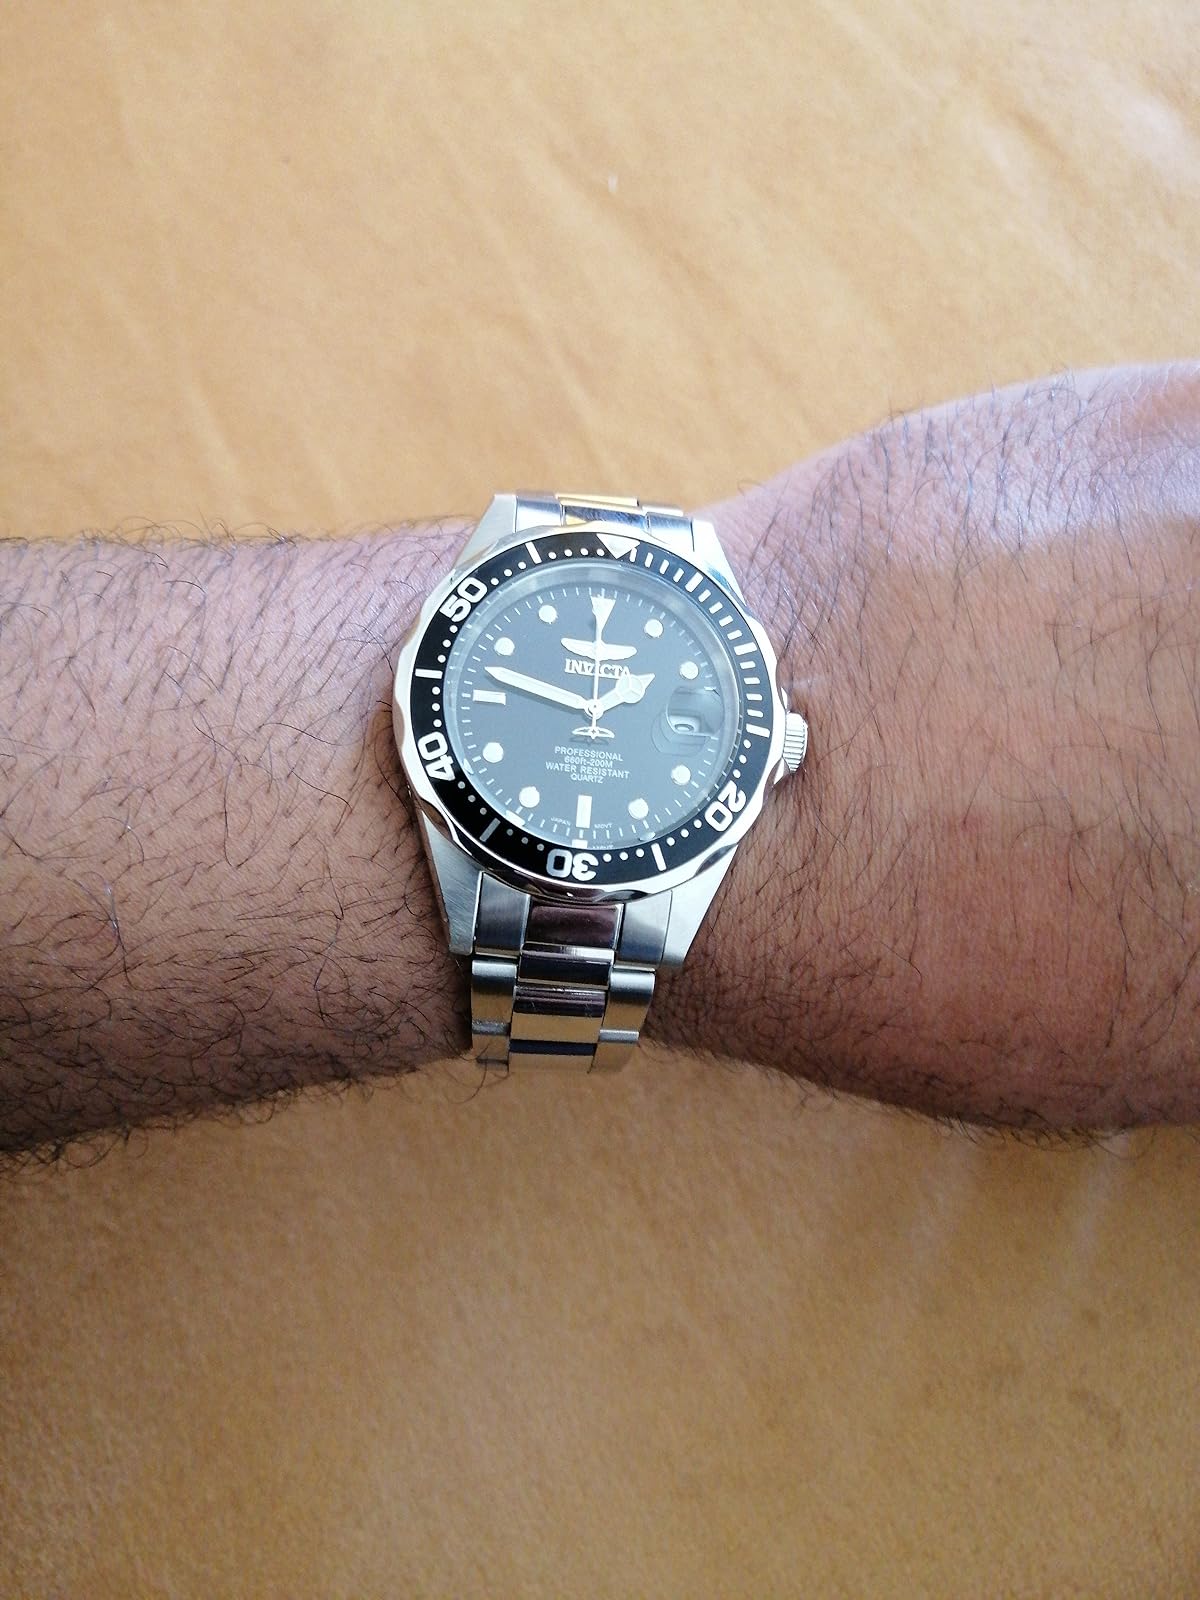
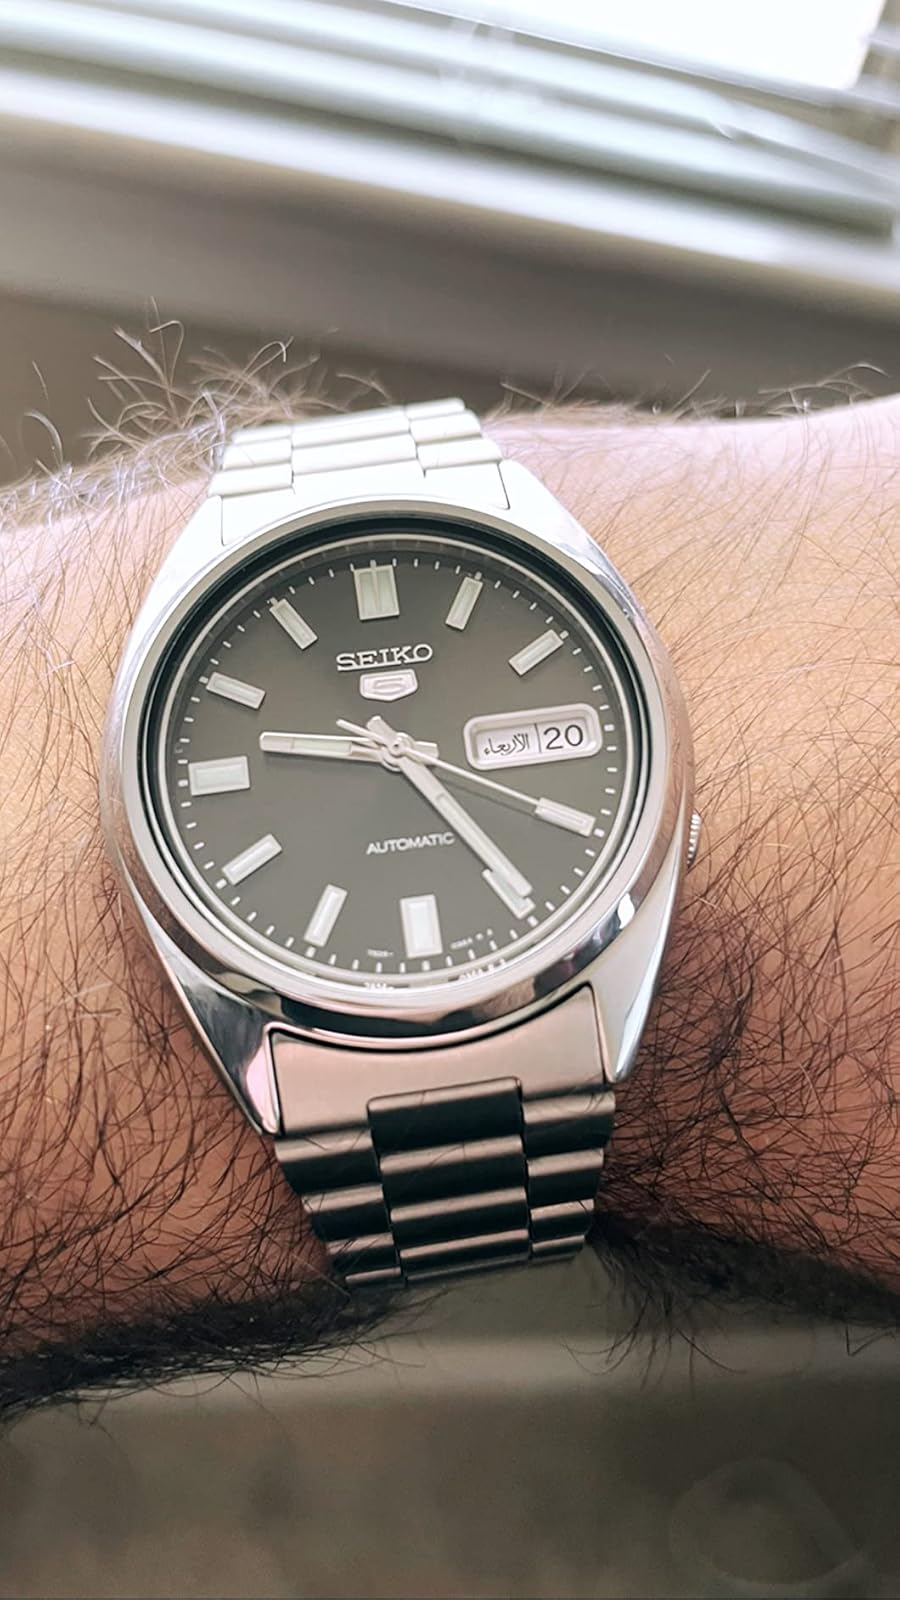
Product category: accessories_watch
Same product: no